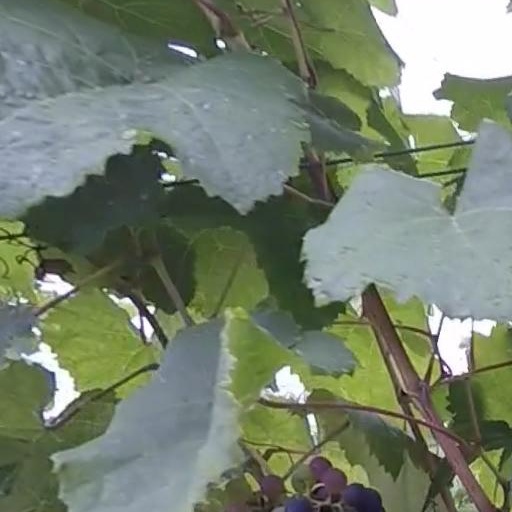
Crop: grape